Fat (novel)

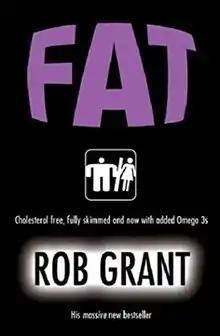
First edition (publ. Gollancz)

Fat (2006) is a comedy novel by "Red Dwarf" co-creator Rob Grant, satirising attitudes towards dieting and obesity. During the course of the book, various other themes are also satirised, including health and safety regulations, manufactured pop (including a parody of Girls Aloud, called Gurlz Banned) and lawyers. The book follows the lives of three somewhat unusual individuals over a period spanning a few days, in which their stories eventually interact to varying extents.